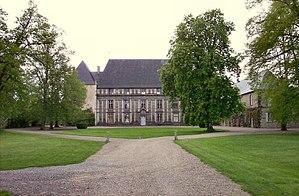
Le Château d'Effiat (Puy de Dôme, France)
Le château d'Effiat est situé dans la commune d'Effiat, dans le département du Puy-de-Dôme en Auvergne-Rhône-Alpes.